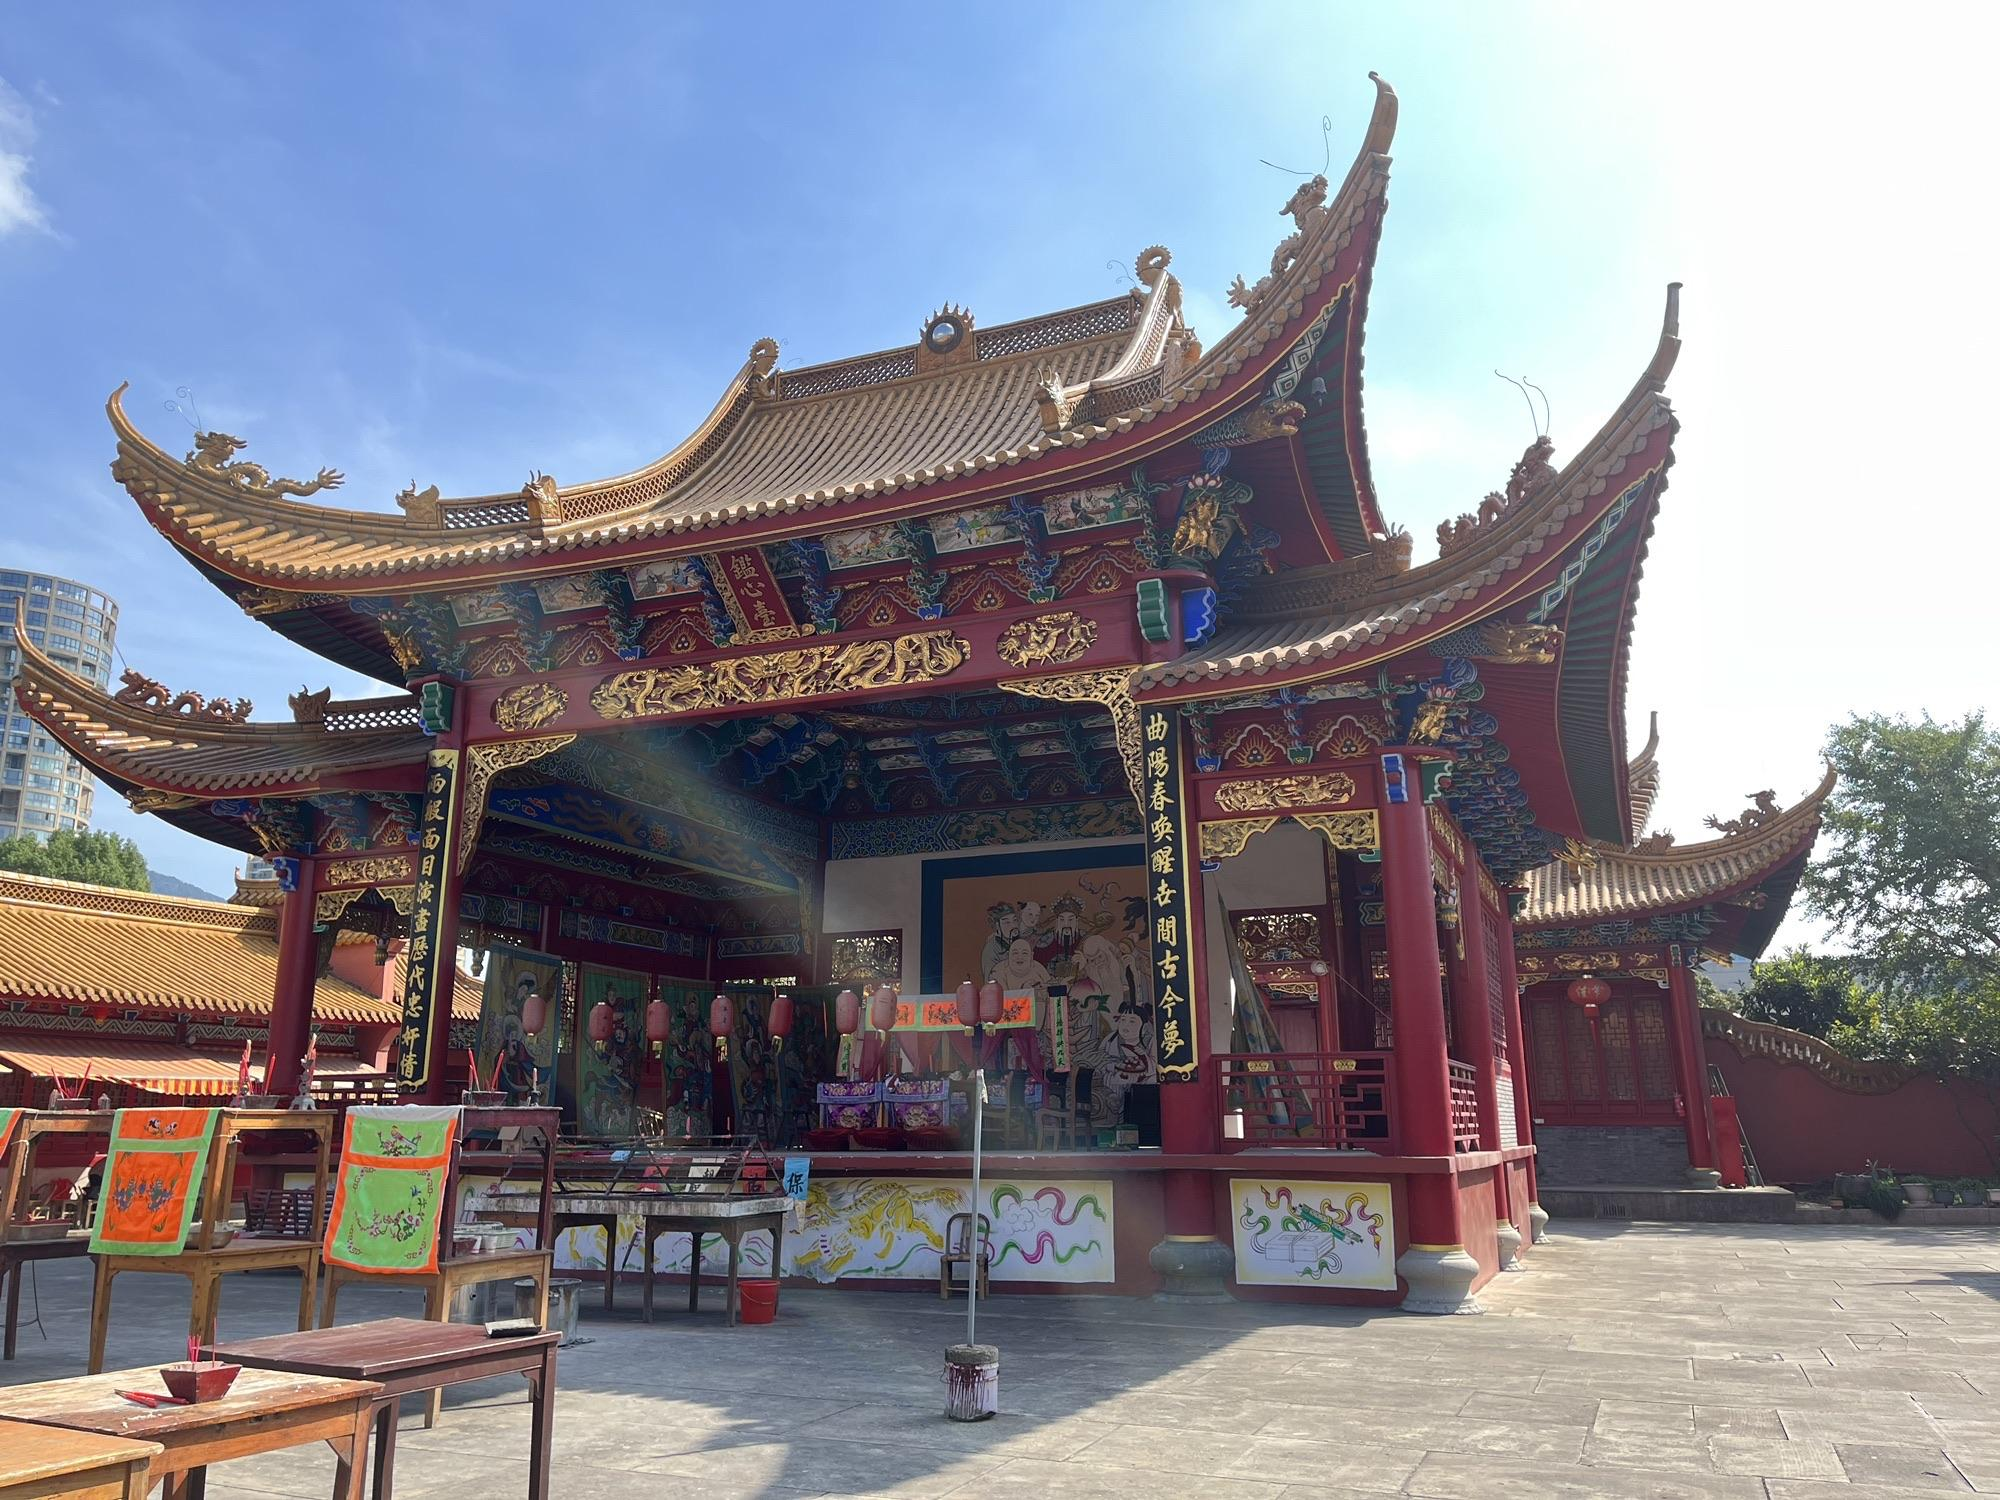
地标名称：台州市黄岩区西城兴嘉庙
所在城市：台州市·黄岩区